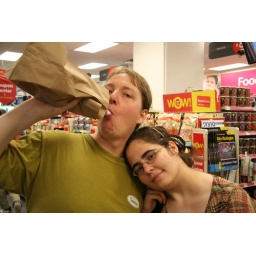
This is someone drinking something from a bottle in a paper bag